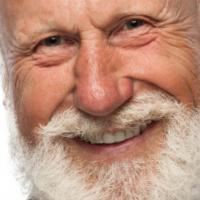
Age group: age 66-80